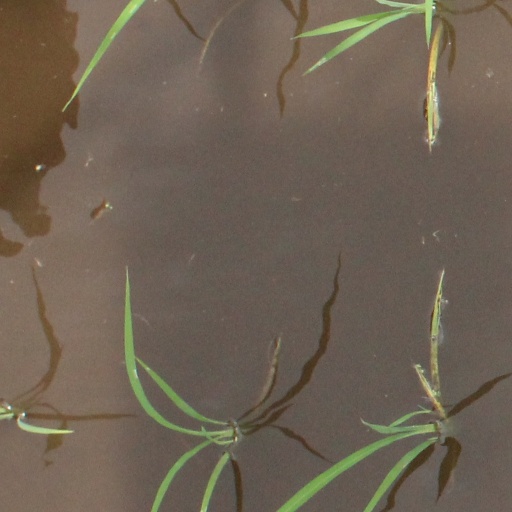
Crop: rice